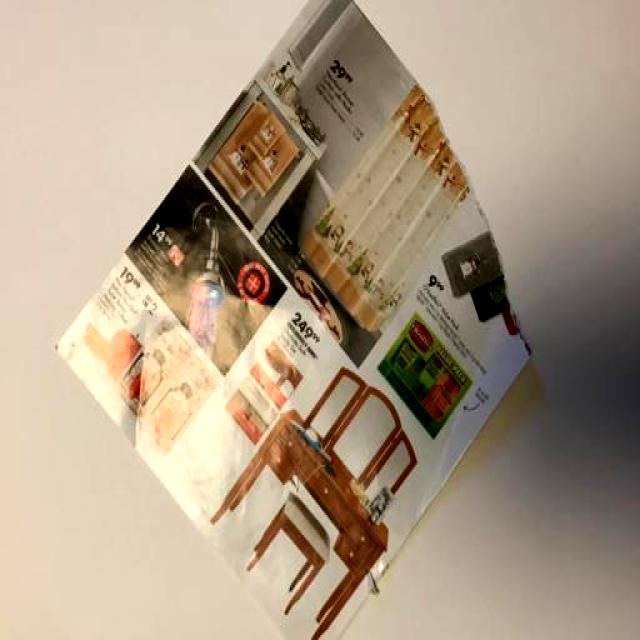
Label: Paper